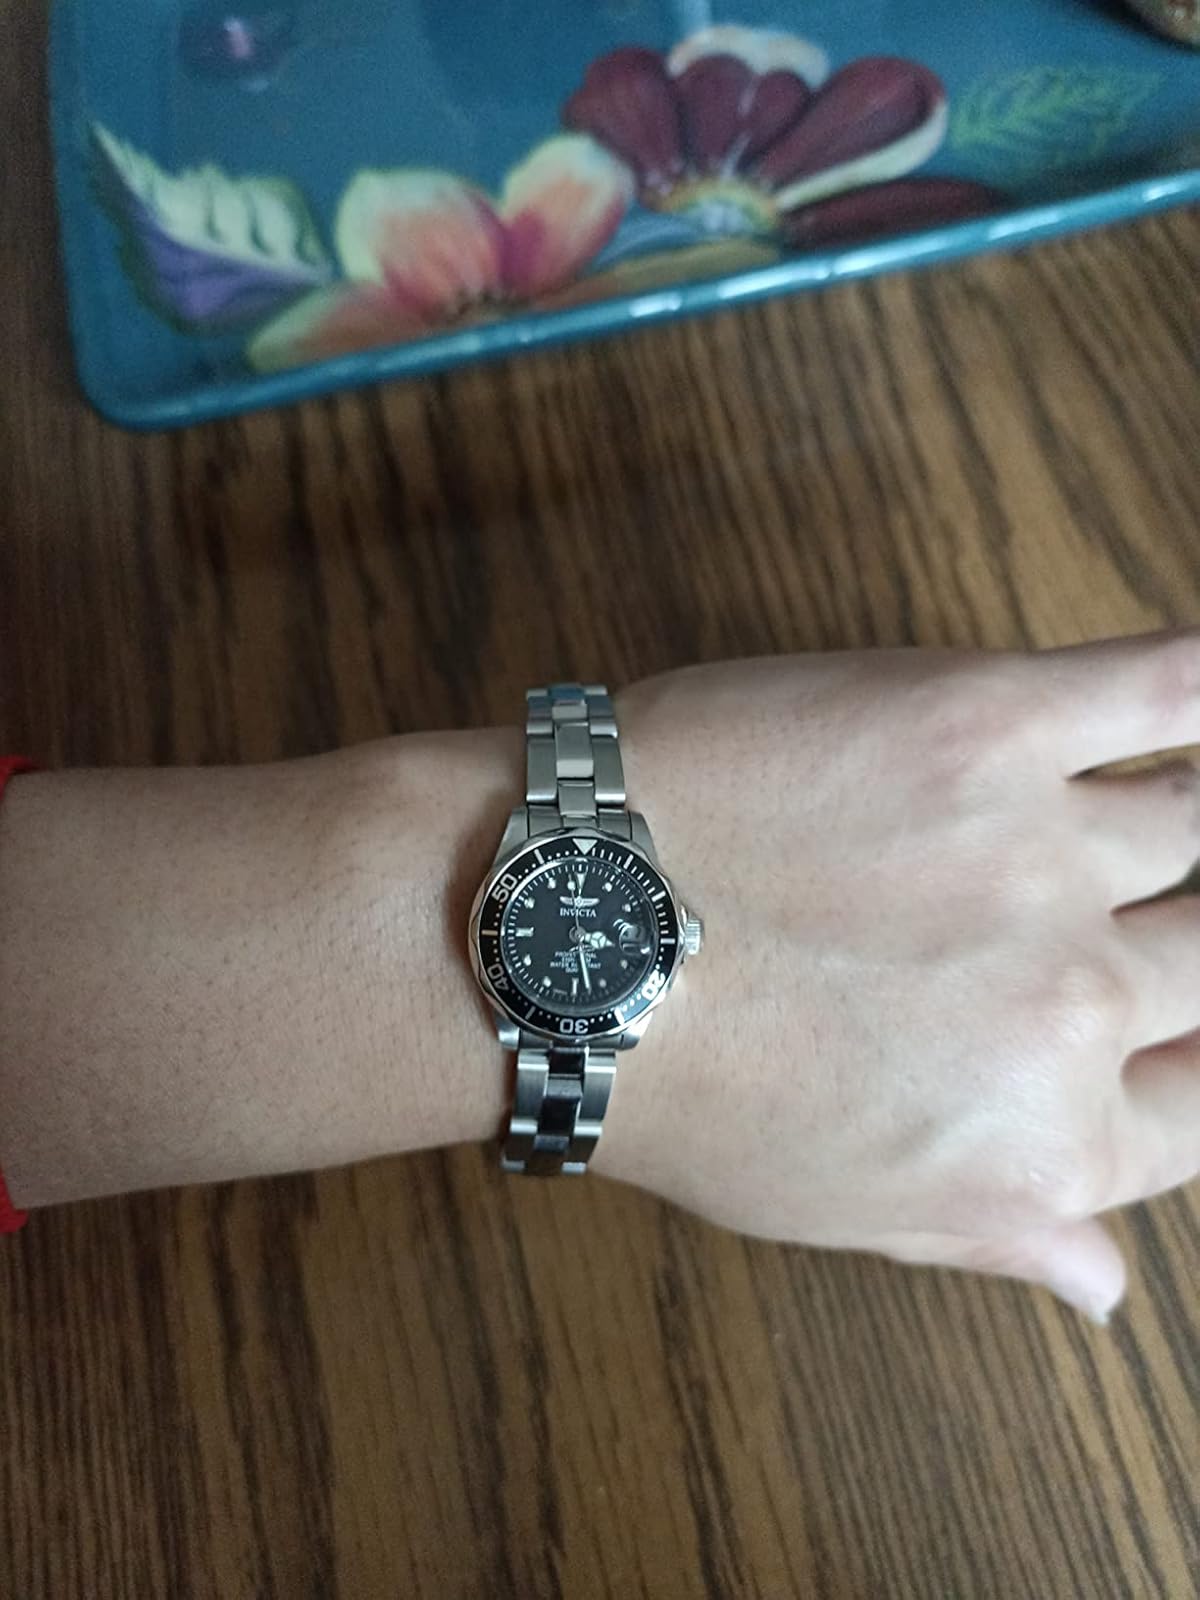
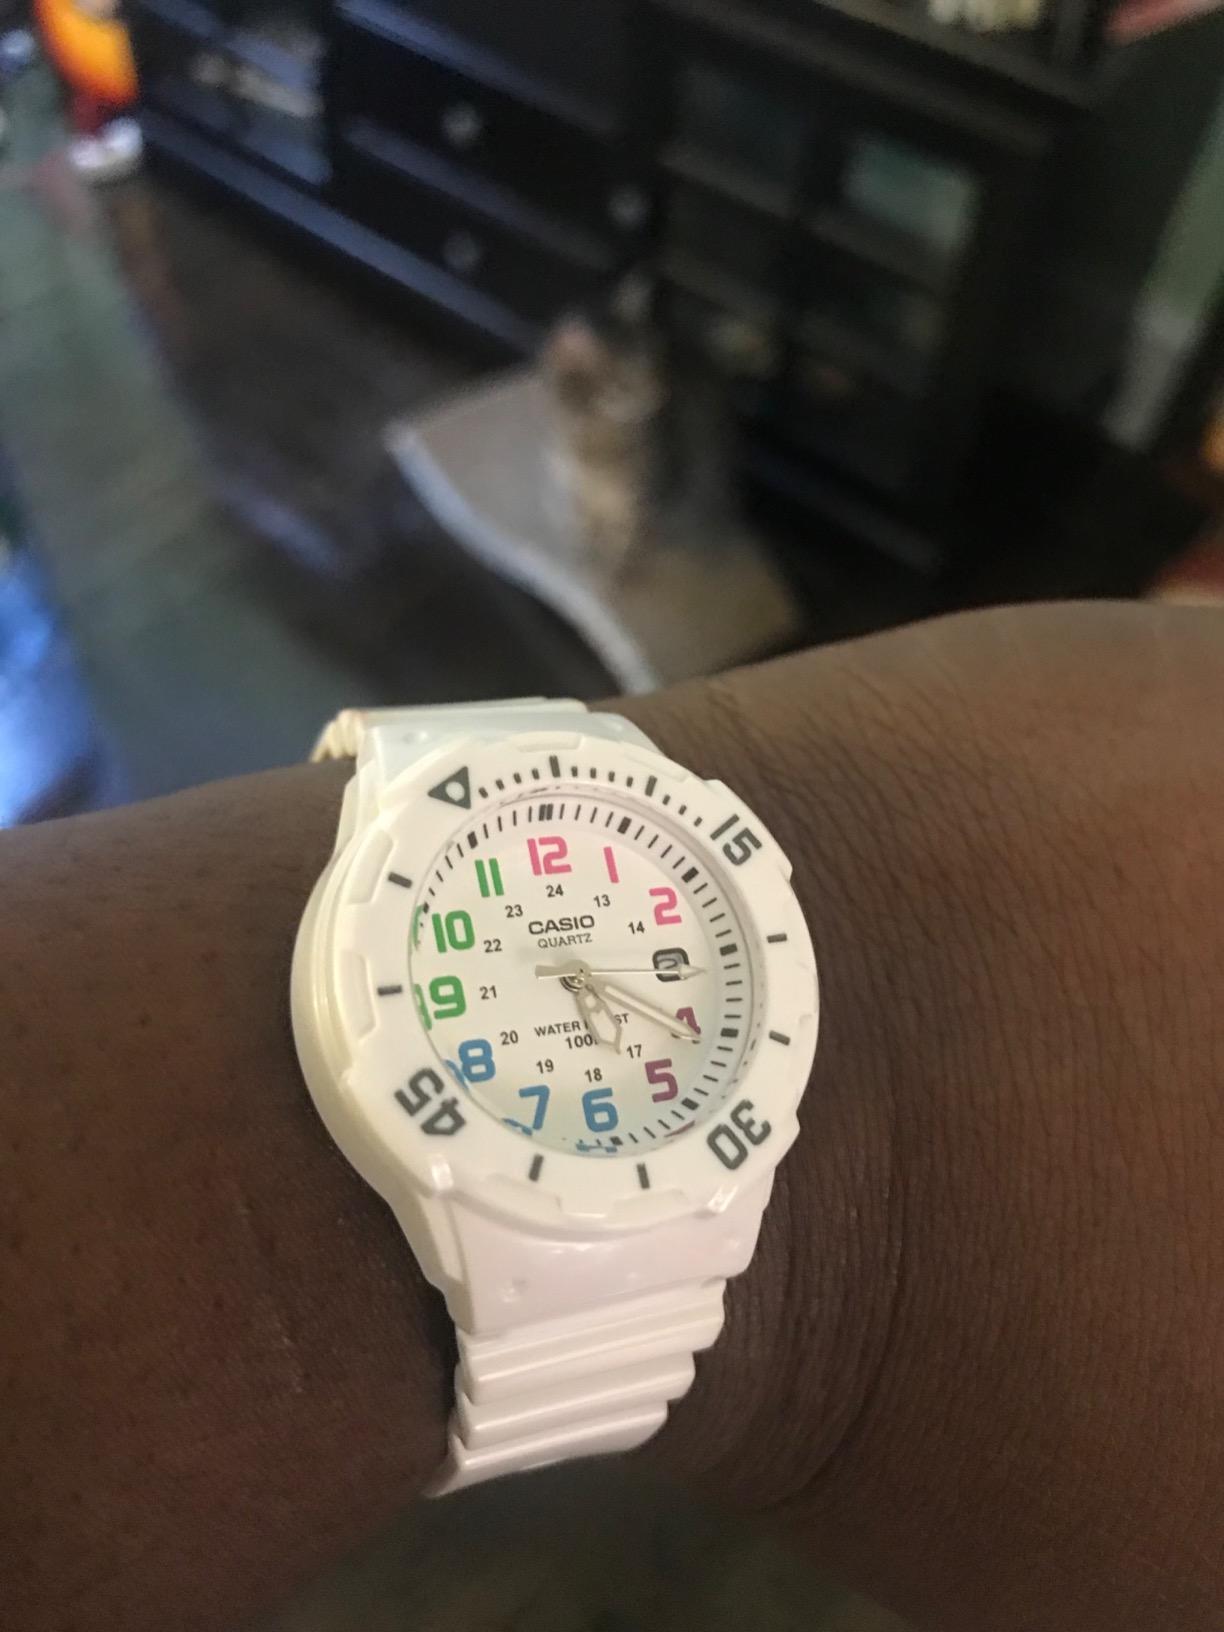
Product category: accessories_watch
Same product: no